Pictorial map

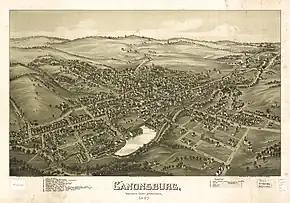
An 1897 pictorial map of Canonsburg, Pennsylvania by Thaddeus Mortimer Fowler and James B. Moyer

Pictorial maps (also known as illustrated maps, panoramic maps, perspective maps, bird's-eye view maps, and geopictorial maps) depict a given territory with a more artistic rather than technical style. It is a type of map in contrast to road map, atlas, or topographic map. The cartography can be a sophisticated 3-D perspective landscape or a simple map graphic enlivened with illustrations of buildings, people and animals. They can feature all sorts of varied topics like historical events, legendary figures or local agricultural products and cover anything from an entire continent to a college campus. Drawn by specialized artists and illustrators, pictorial maps are a rich, centuries-old tradition and a diverse art form that ranges from cartoon maps on restaurant placemats to treasured art prints in museums.